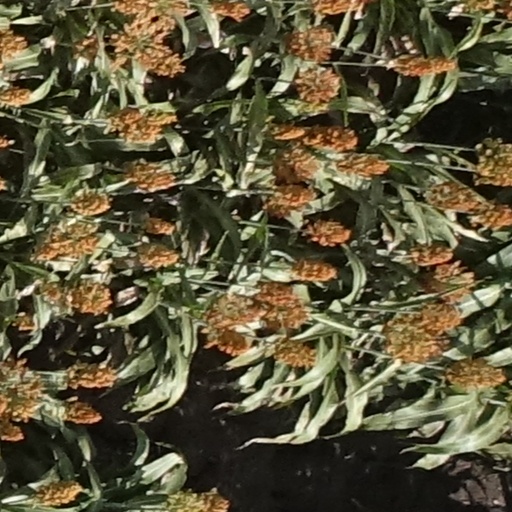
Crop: sorghum